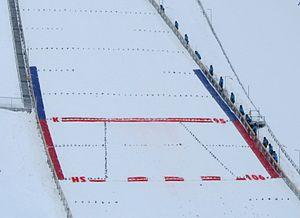
Point K à 95 mètres et HS à 106 mètres, tremplin de Predazzo
La taille d'un tremplin de saut à ski, couramment désigné par HS pour hill size est la distance qui sépare le point d'envol de la fin de la zone d’atterrissage ; il est défini comme le point de tangence entre le profil du tremplin et une ligne de 32 degrés de pente.
Le point P est un point caractéristique d'un tremplin de saut à ski. Ce point marque la fin de la « bosse » qui succède à la zone de décollage ; il est situé en début de zone d’atterrissage, qui comprend le point K, et qui se termine par le point « L » qui détermine la taille du tremplin dite HS. La pente de la piste augmente graduellement jusqu'au point P, puis elle est constante jusqu'au point K, puis se réduit graduellement.
Le point K ou point critique ou point de construction est un point caractéristique d'un tremplin de saut à ski. Ce point est situé sur la zone d'atterrissage, au-delà du point P et en deçà du « point L » qui détermine la « taille du tremplin » dite HS. La pente de la piste, continue depuis le point P, se réduit graduellement à partir du point K.